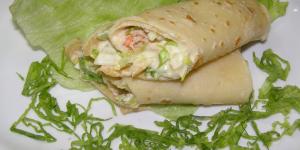
crepes salados rellenos de atun